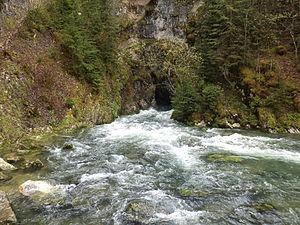
La Source du Doubs dans le Massif du Jura